Wayne Morse

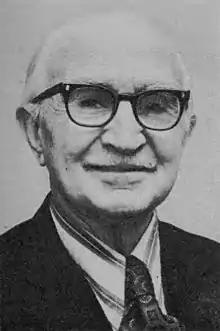
1974 campaign photograph

During the following years Morse remained one of the country's most outspoken critics of the war. It was later revealed that the FBI investigated Morse based on his opposition to the war, allegedly at the request of President Johnson in an attempt to find information that could be used politically against Morse. In June 1965, Morse joined Benjamin Spock, Coretta Scott King and others in leading a large anti-war march in New York City. After that, Morse "readily joined such protests when he could, and eagerly called upon others to participate."